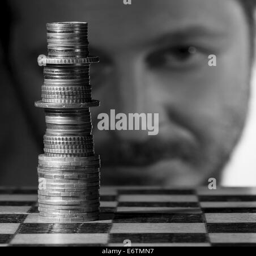
euro coins stacked like a king on a chess board and man behind it